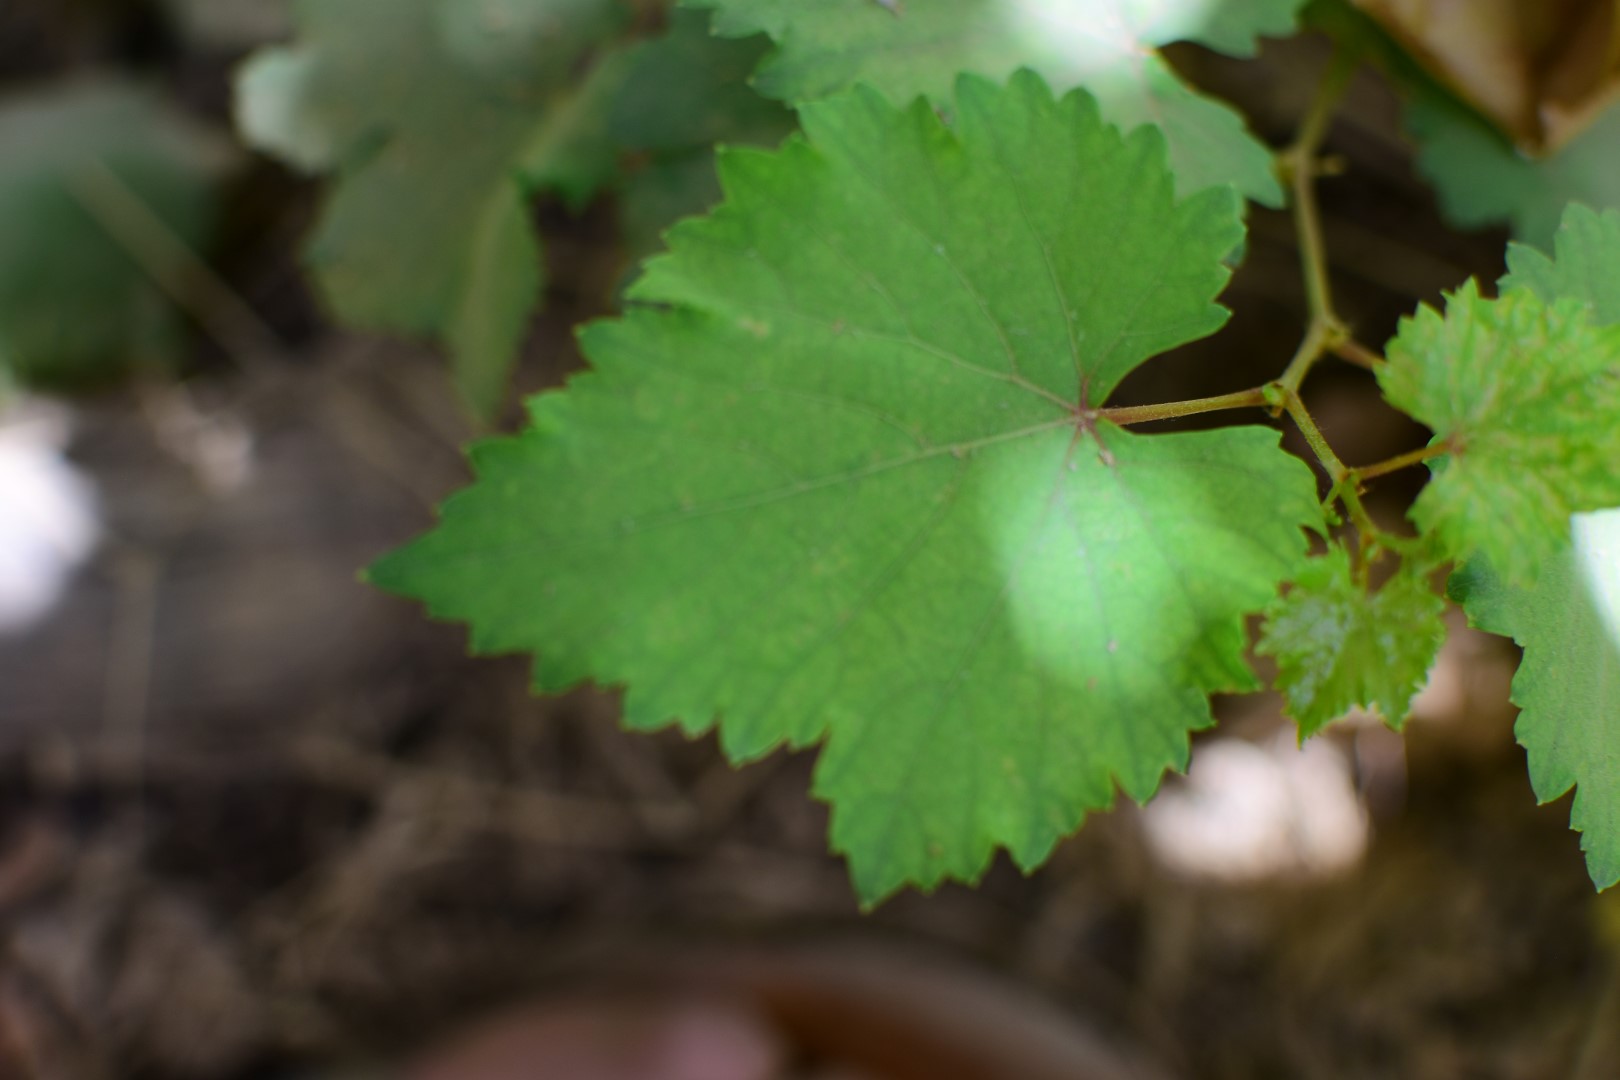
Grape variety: Kamali